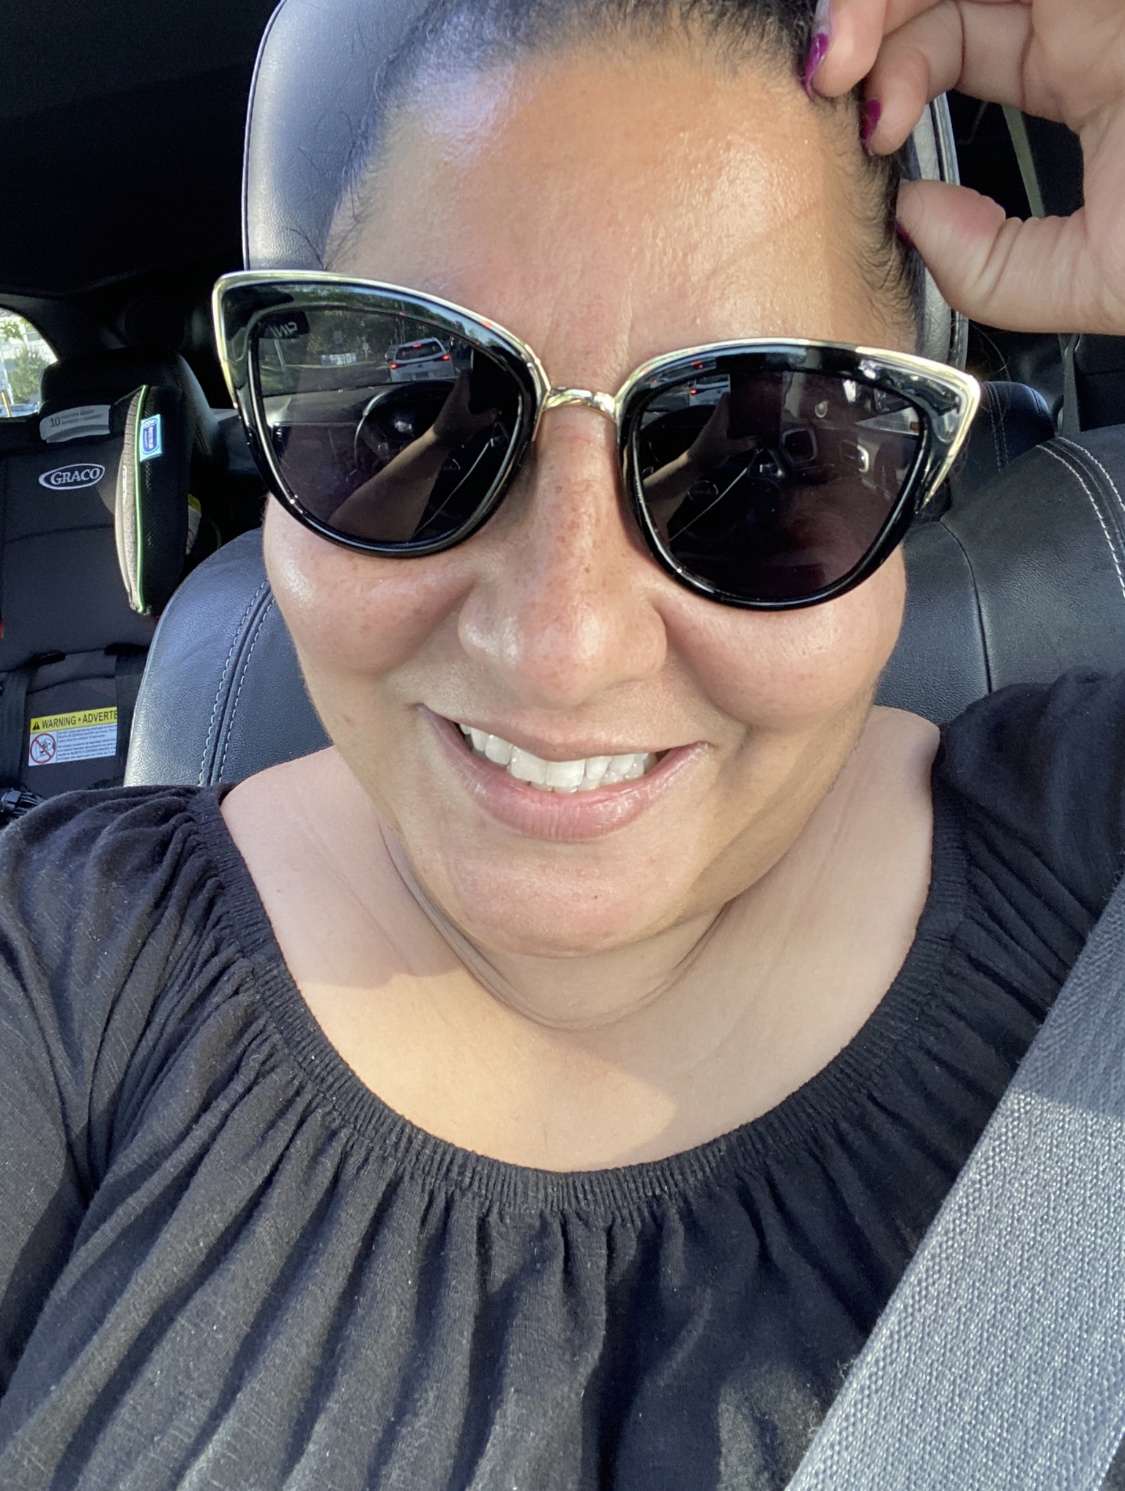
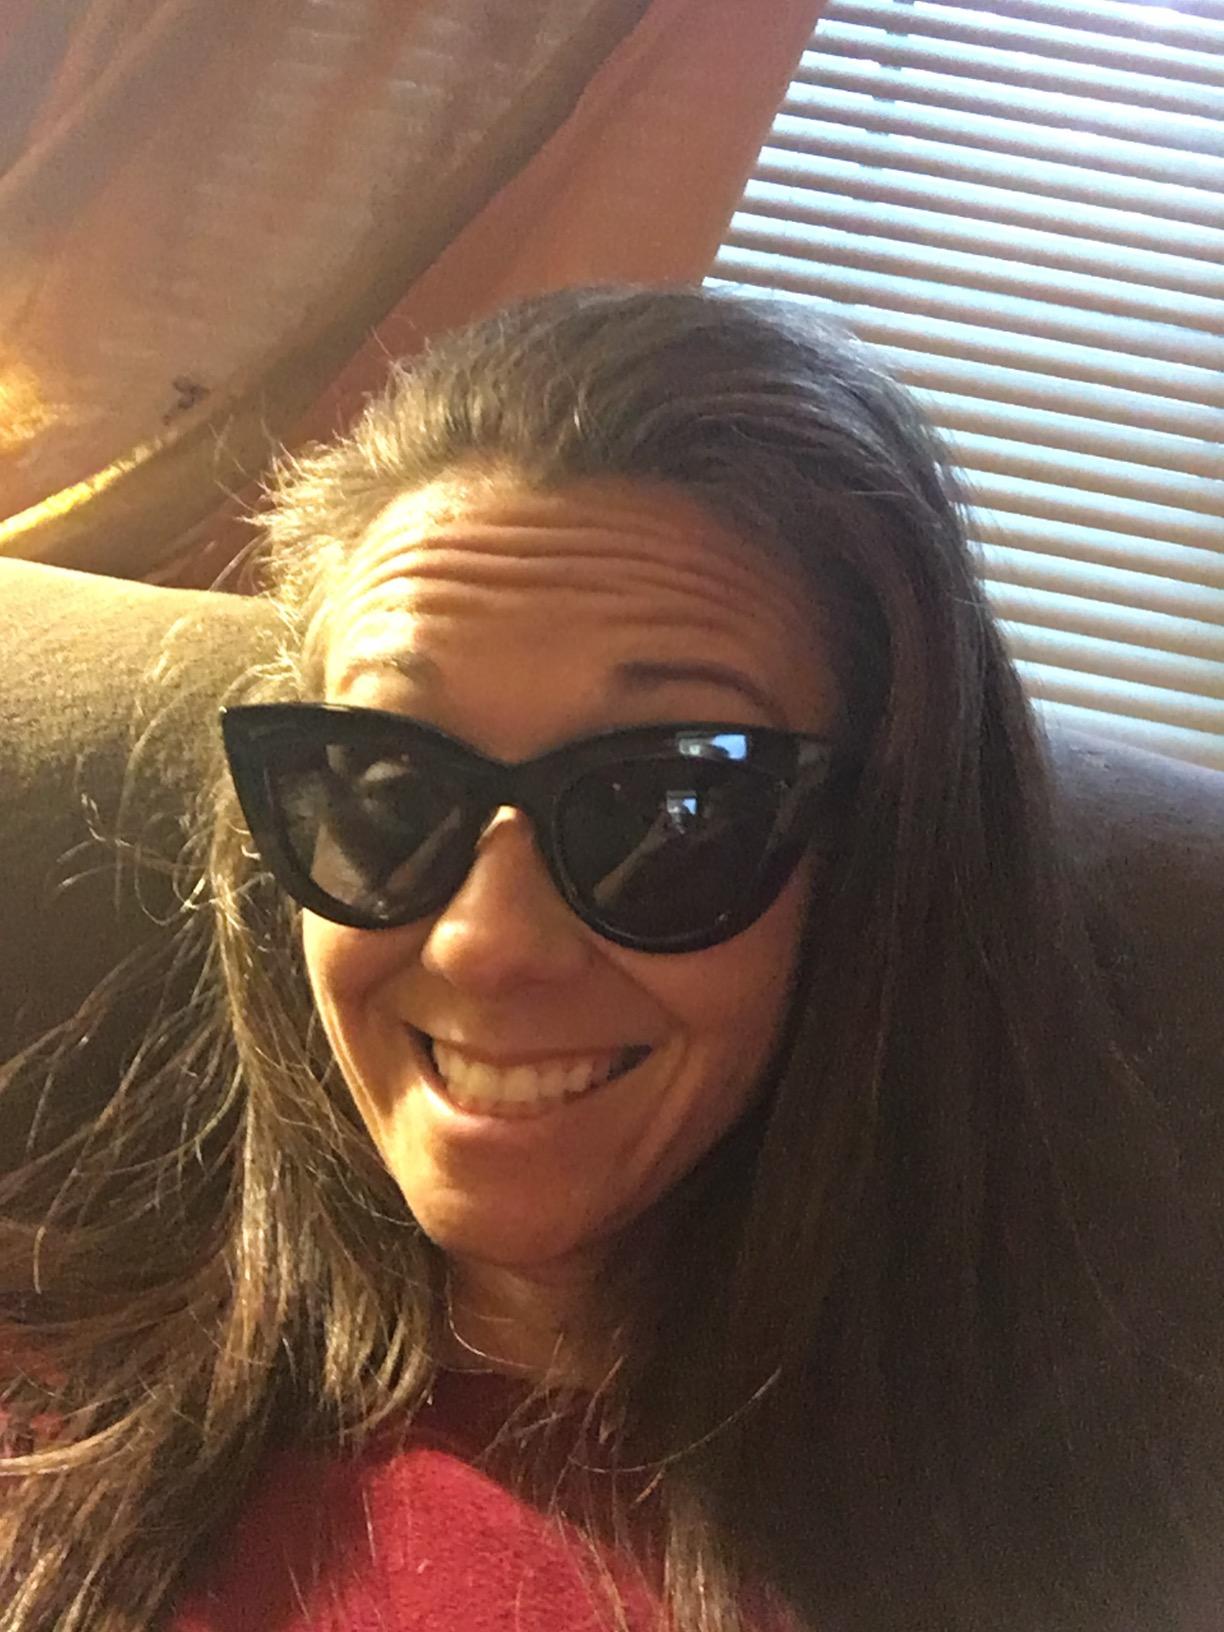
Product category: accessories_sunglasses
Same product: no